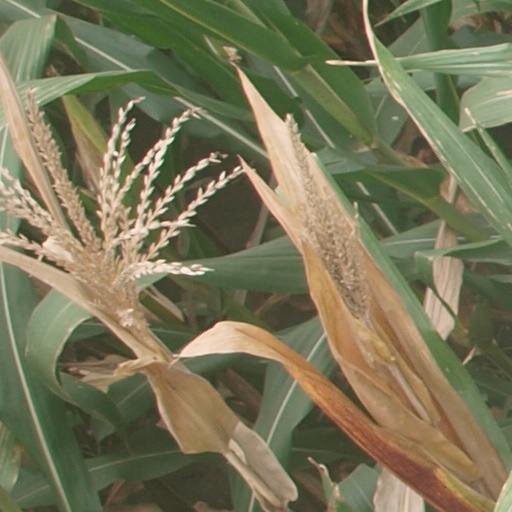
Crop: maize; corn